Betio

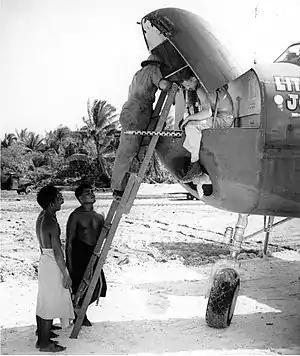
Armorers place a .50-caliber aircraft John Browning machine gun M2A1 in the nose of a 41st Bombardment Group North American B-25 Mitchell at the airfield on Hawkins Field as interested Gilbertese islanders look on

The island was the scene of the Battle of Tarawa during World War II. Relics of the Japanese invasion, and the subsequent American assault on the islet in 1943, remain there. After the battle the airstrip was renamed Hawkins Field. The airstrip no longer exists, but its effect can be seen in the stunted growth of palms along its length. Many bunkers remain, as well as the remains of military equipment.